Abdullah Demirbaş

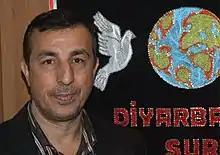
Abdullah Demîrbaş

After graduating in sociology at Firat University in Elazig, Abdullah Demirbas worked as a philosophy teacher from 1987 to 2007, contributing to setting up the Mardin Branch of the Turkish Union of Teachers.